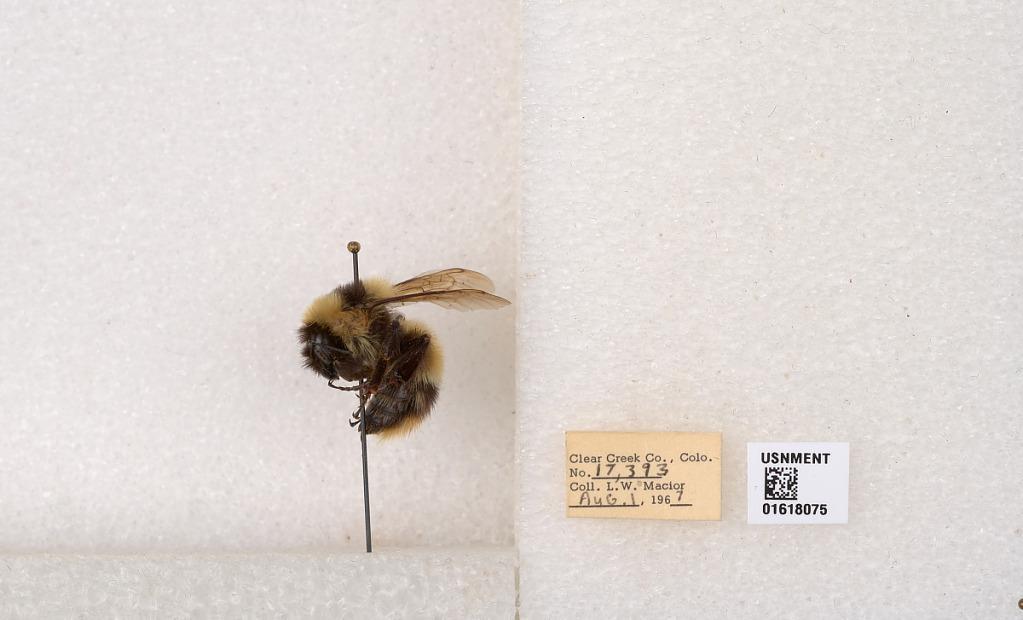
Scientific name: Bombus kirbyellus
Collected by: L. Macior
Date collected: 1967-8-1
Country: United States
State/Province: Colorado
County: Clear Creek
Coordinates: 39.6891, -105.644